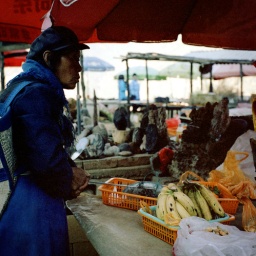
Naxi woman sells fruit at a market set up near the edge of the Yangtze River in Yunnan province.